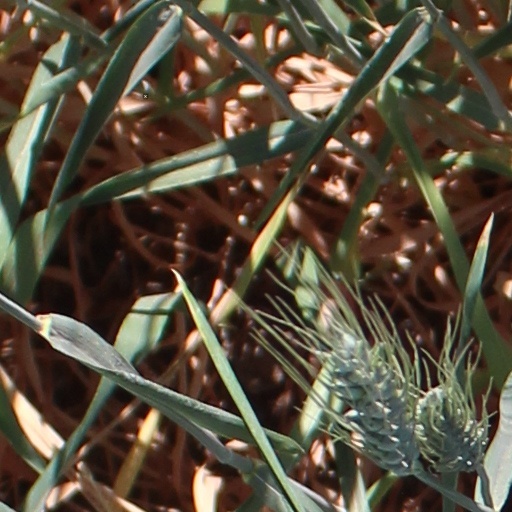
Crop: wheat